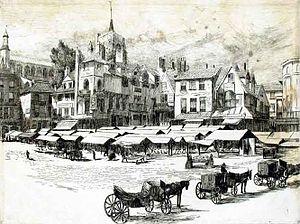
Edwin Edwards, né le 6 janvier 1823 à Framlingham et mort le 15 septembre 1879 à Londres, est un avocat britannique, devenu peintre, dessinateur et graveur.